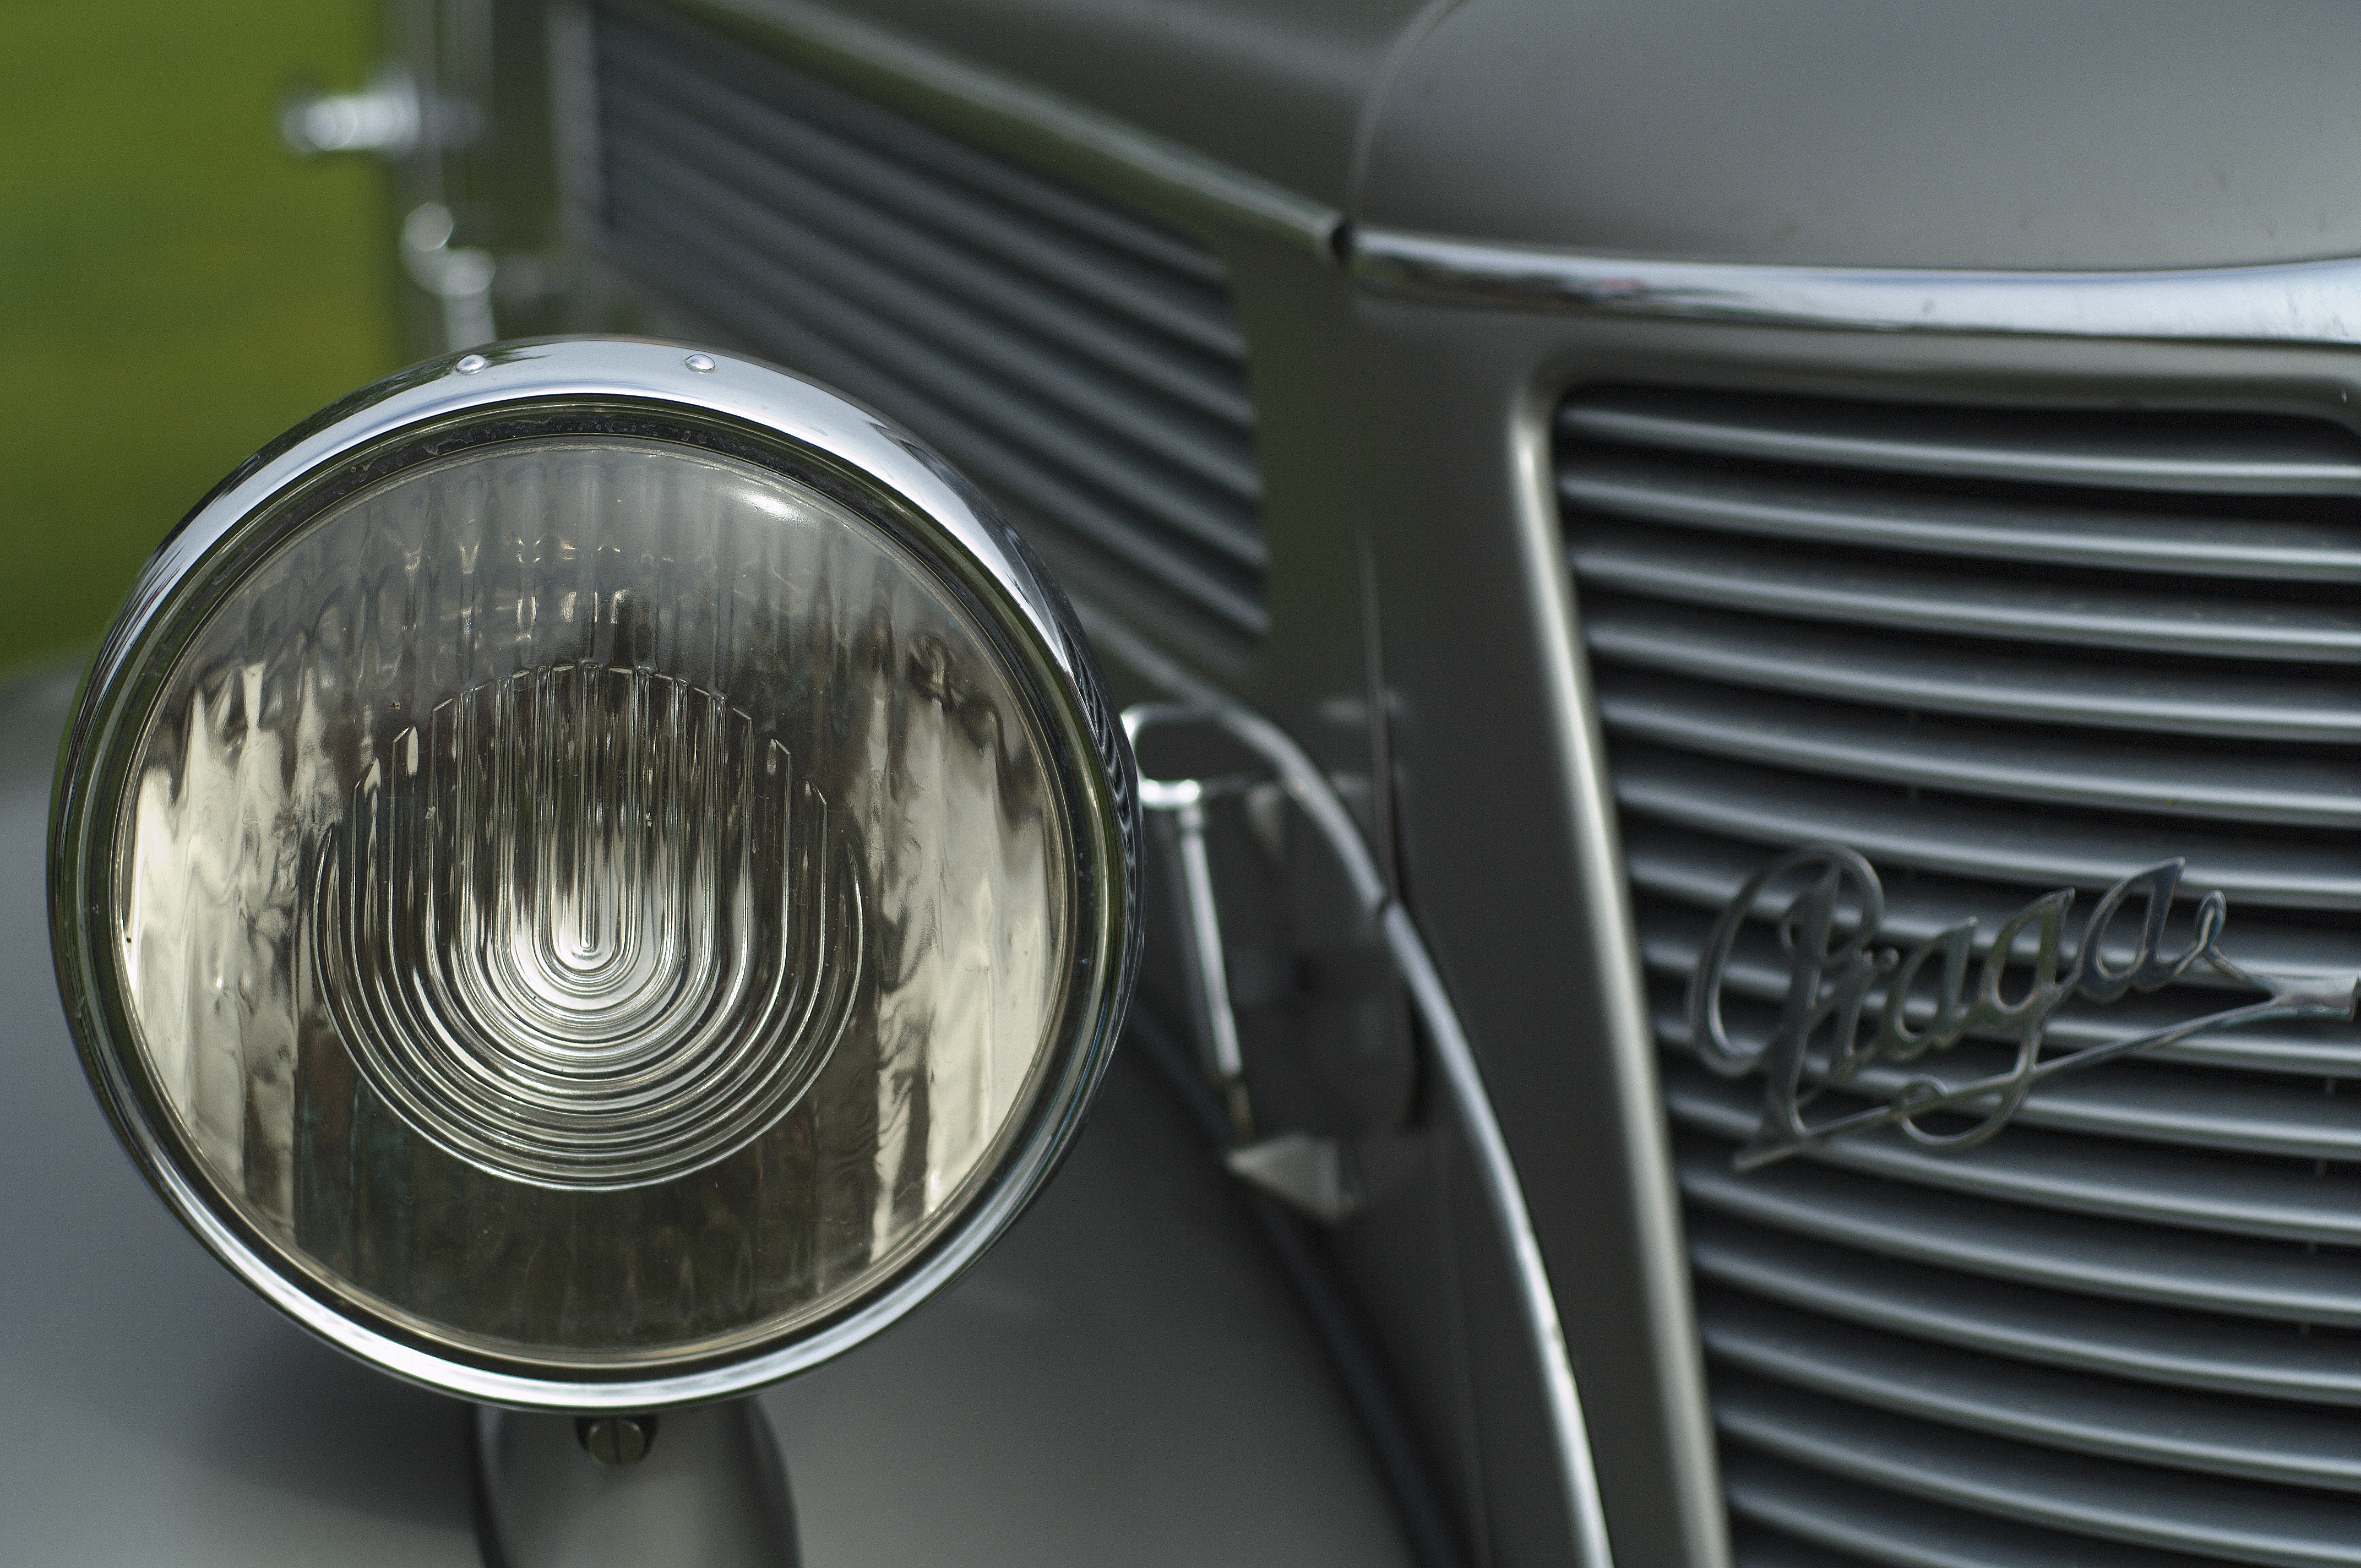
car, wheel, automobile, retro, vehicle, auto, grille, bumper, rim, sedan, praga, veteran, land vehicle, personal car, automobile make, automotive exterior, compact car, luxury vehicle, executive car, mid size car